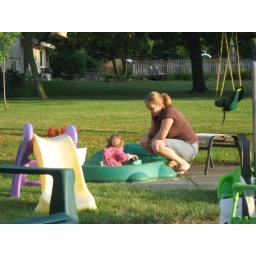
Playing in the sand box